Esther Benbassa

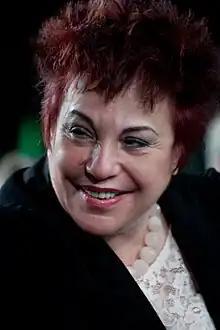
Benbassa during a public meeting hosted by then-Member of the European Parliament Eva Joly, 2012

Benbassa was elected to represent Val-de-Marne in the Senate on 25 September 2011 as a member of Europe Ecology – The Greens (EELV). As a senator, she was the vice-president of the commission on constitutional law, legislation, universal suffrage, regulations and general administration; member of the strategic committee of the Civil Service Agency; vice-president of the Franco-Turkish friendship group; secretary of the Franco-Israeli friendship group; member of the Franco-Palestinian friendship group; member of the Inter-Parliamentary Union and member of the jury of the Senate Thesis Prize.